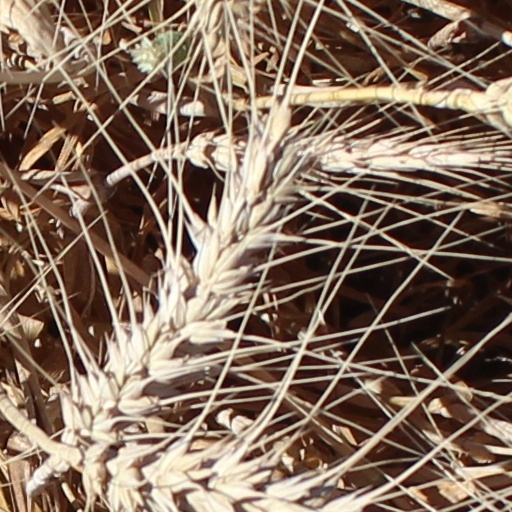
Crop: wheat